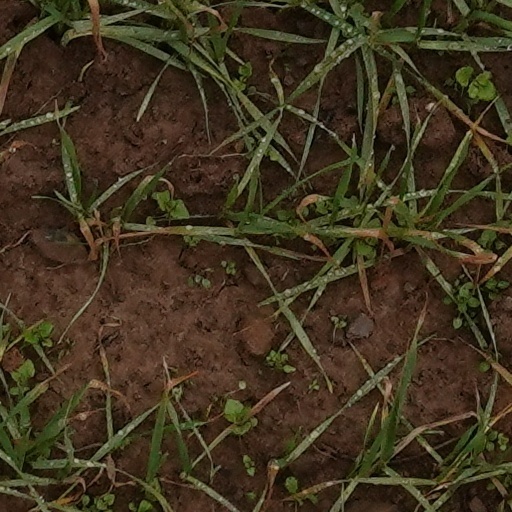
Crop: wheat